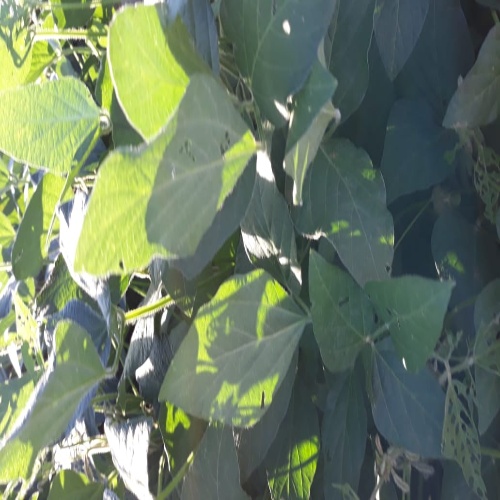
Label: Caterpillar